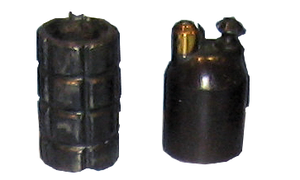
Grenade Vivien-Bessière utilisée avec un tromblon - Première Guerre mondiale (in coll. Mémorial de Verdun).
La grenade à fusil Viven-Bessières, du nom de ses inventeurs, dite aussi "grenade V-B", et officiellement dénommée "obus Viven-Bessières" dans les règlements et fascicules d'Instruction militaire, est une arme utilisée par l'infanterie de l'armée française à compter de 1914.